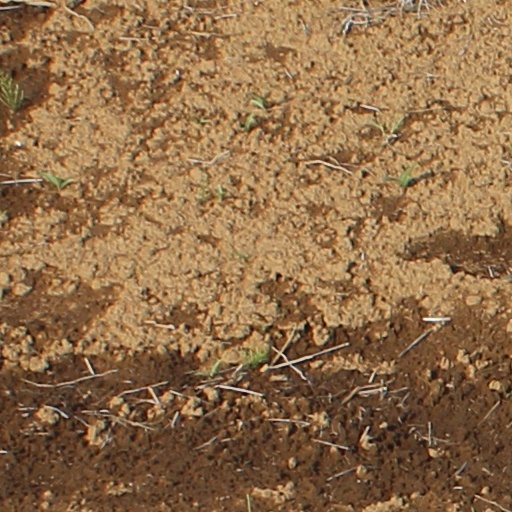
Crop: wheat